New York-class battleship

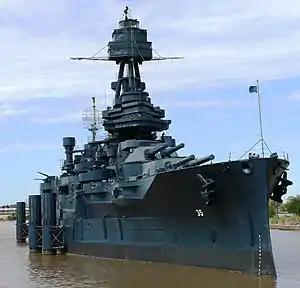
"Texas" at San Jacinto State Park, where she resided as a museum ship until 2022

Shortly after commissioning, "New York" became flagship for the United States occupation of Veracruz in 1914. During World War I, she became flagship of Battleship Division 9, commanded by Rear Admiral Hugh Rodman. Sent to reinforce the British Grand Fleet in the North Sea, she conducted blockade and escort duties. She twice came into contact with German U-boats, and is believed to have accidentally sunk one. She returned to the United States at the end of the war, and began taking on patrol and training duties. "New York" was fitted with XAF RADAR in February 1938, including the first United States duplexer so a single antenna could both send and receive.